The Man in the Gray Flannel Suit (novel)

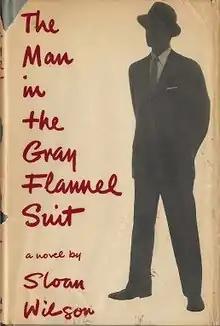
First edition

The Man in the Gray Flannel Suit is a 1955 novel by Sloan Wilson about the American search for purpose in a world dominated by business. The main characters, Tom and Betsy Rath, are a young middle-class couple that share a struggle to find contentment in their hectic and material culture, while several other characters fight essentially the same battle, but for different reasons.